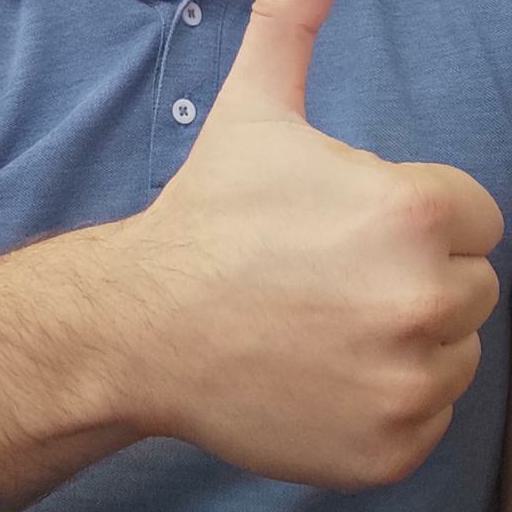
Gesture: like